Mike Jirschele

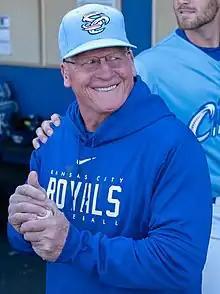
Jirschele as manager of the Omaha Storm Chasers in 2023

Michael John Jirschele (born March 3, 1959) is an American professional baseball coach who is the current manager of the Omaha Storm Chasers, the Triple-A minor league affiliate of Major League Baseball’s Kansas City Royals. He previously served as manager of the Storm Chasers from 1995 to 1997 and from 2003 to 2013. He also played minor league baseball for 13 seasons, and is also a former third base coach for the Royals.